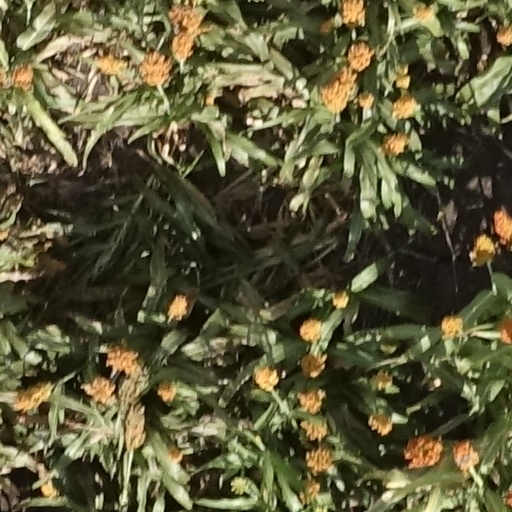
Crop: sorghum